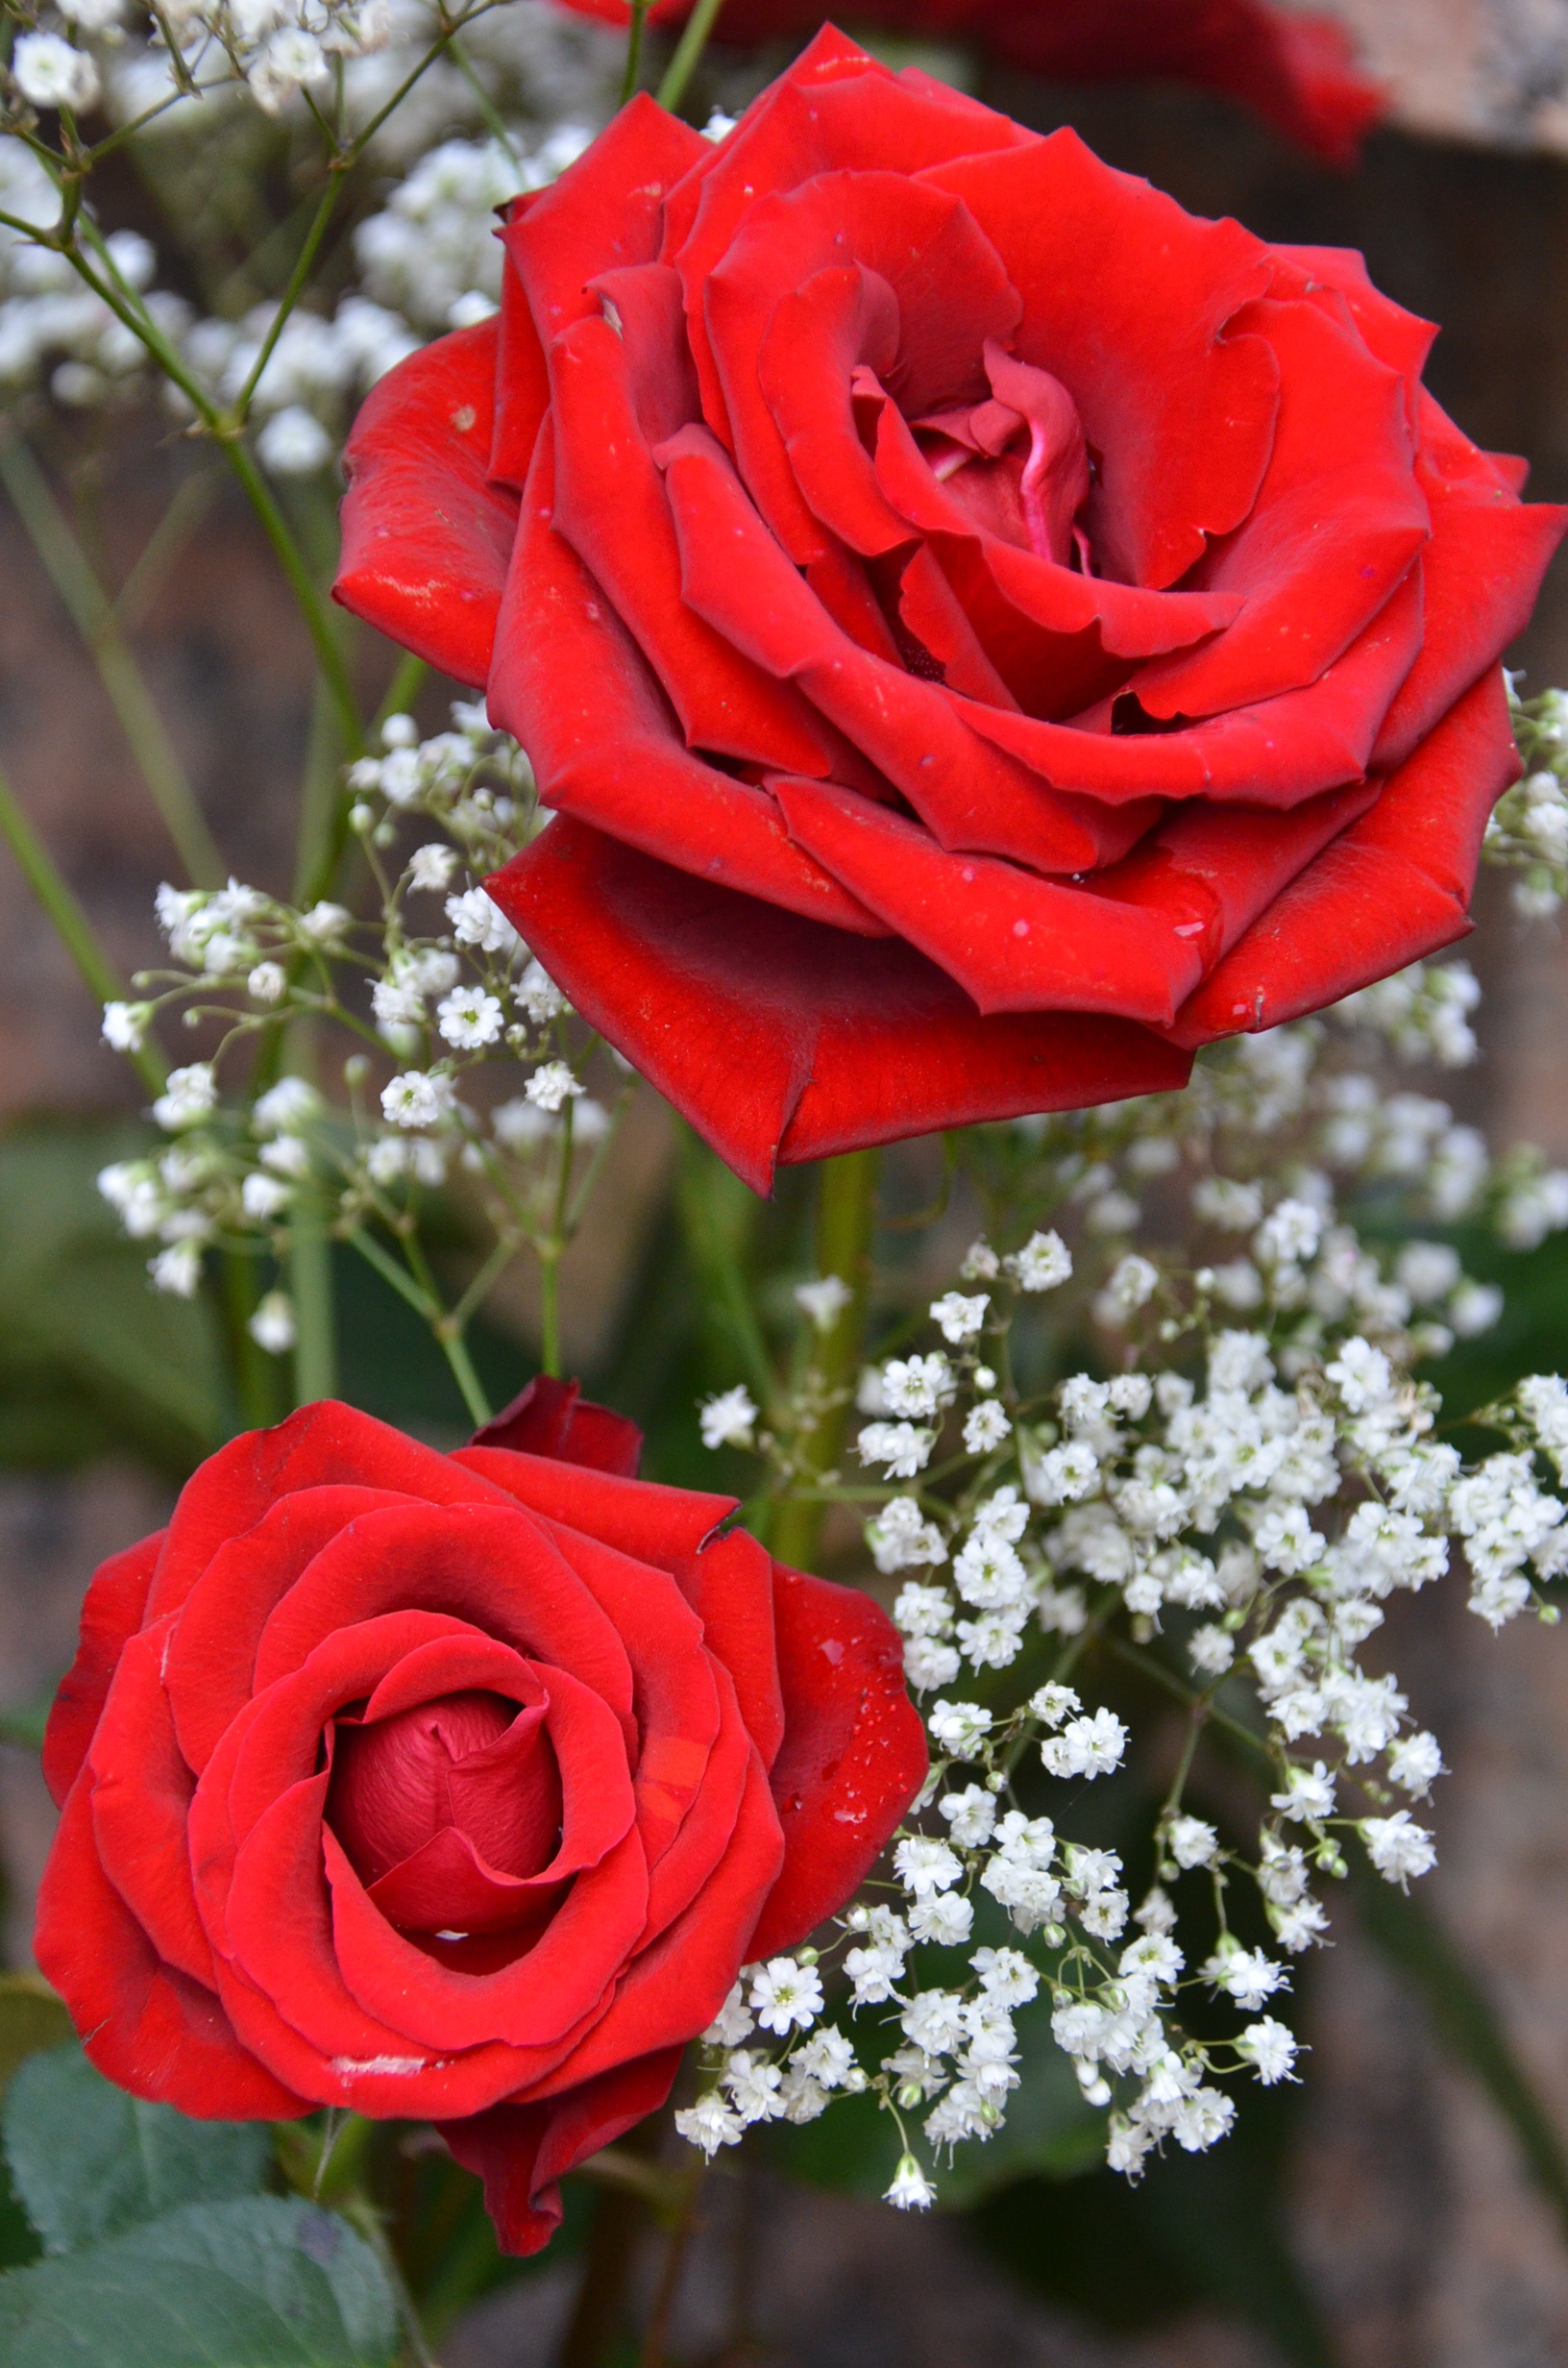
plant, flower, petal, rose, red, garden, flora, roses, floristry, floribunda, red flowers, flowering plant, garden roses, rose family, flower bouquet, land plant, rosa centifolia, rose order